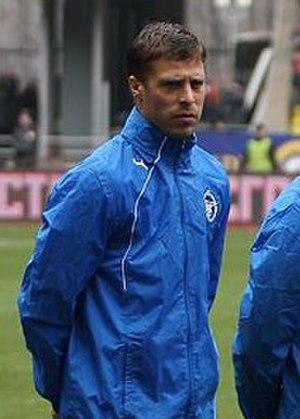
Radek Šírl, né à le 20 mars 1981 à Rudna, est un footballeur international tchèque pouvant évoluer défenseur ou milieu gauche.